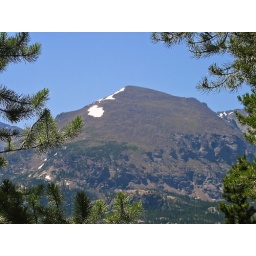
Rocky Mountains. Mt Thatchtop through the window in pine trees.